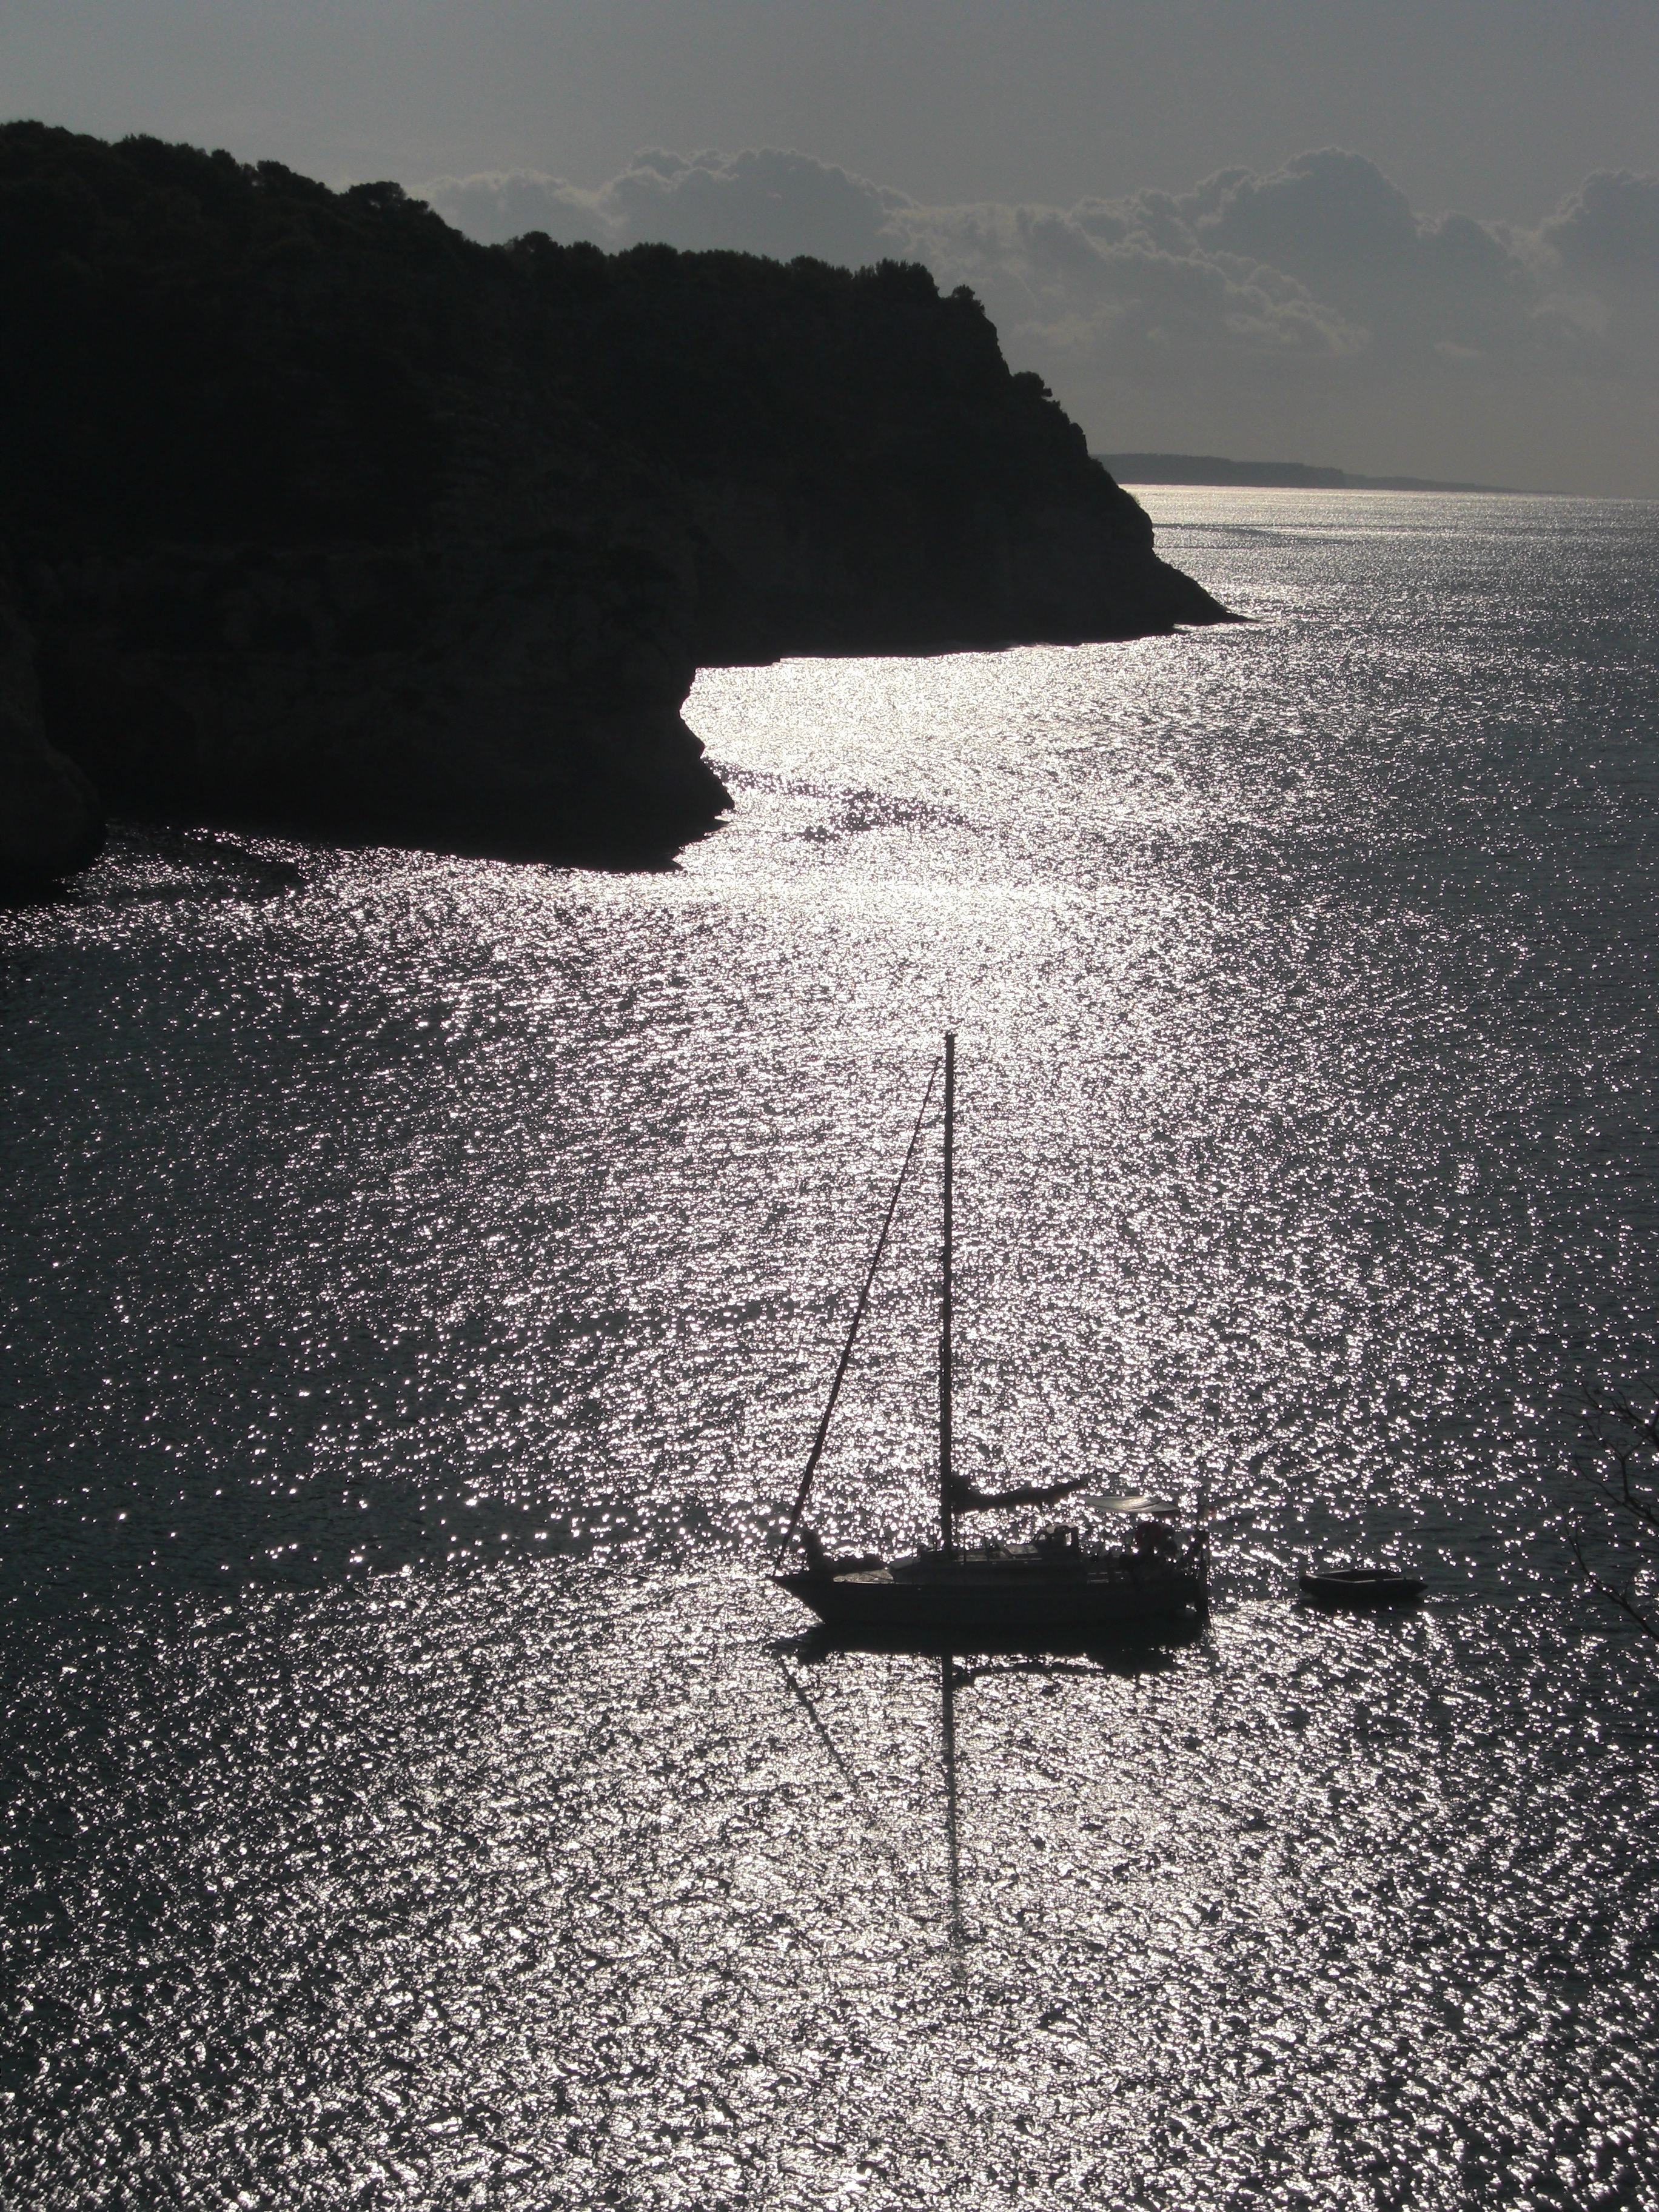
sea, coast, water, sand, rock, ocean, horizon, black and white, sunset, boat, shore, wave, reflection, shadow, bay, monochrome, terrain, minorca, monochrome photography